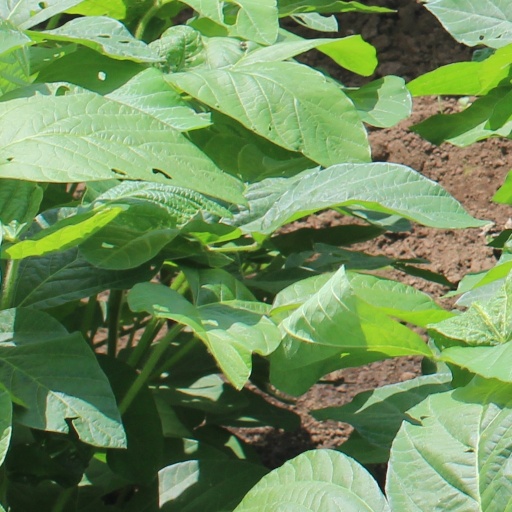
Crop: soybean